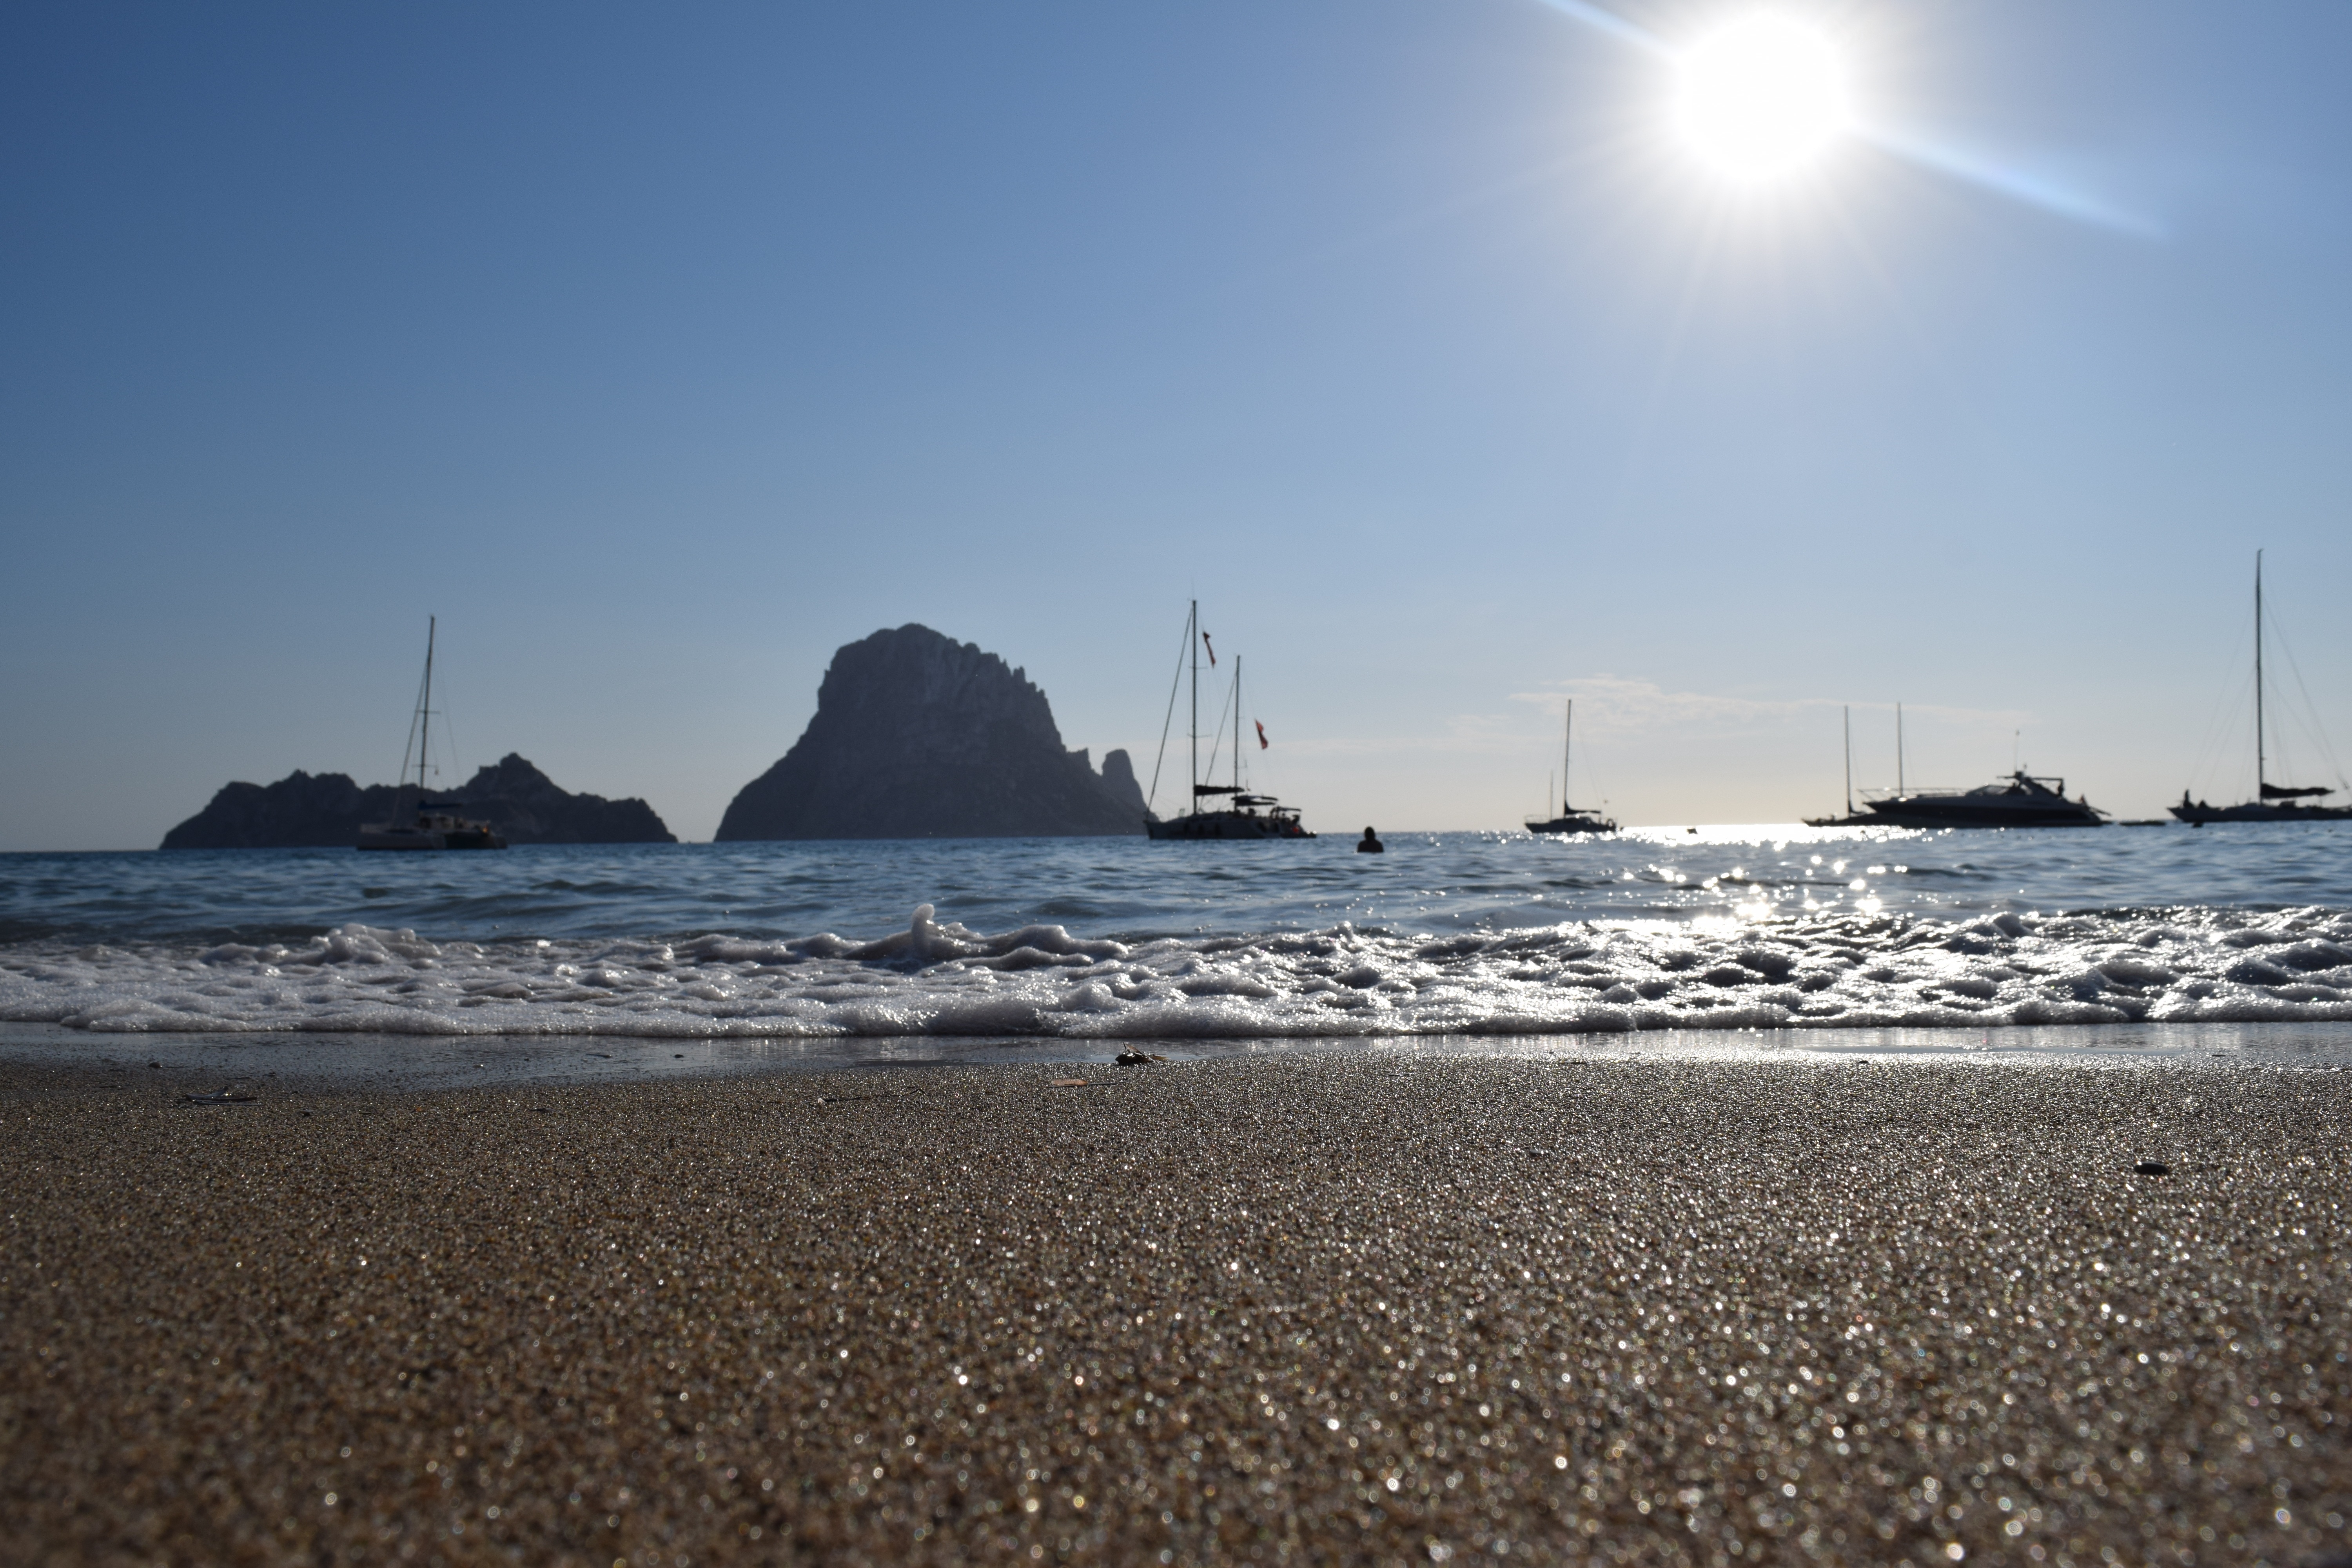
beach, sea, coast, sand, ocean, horizon, sun, shore, wave, wind, travel, dusk, holiday, bay, body of water, cliffs, atlantis, magic, cape, magnetism, recovery, ibiza, esvedra, wind wave